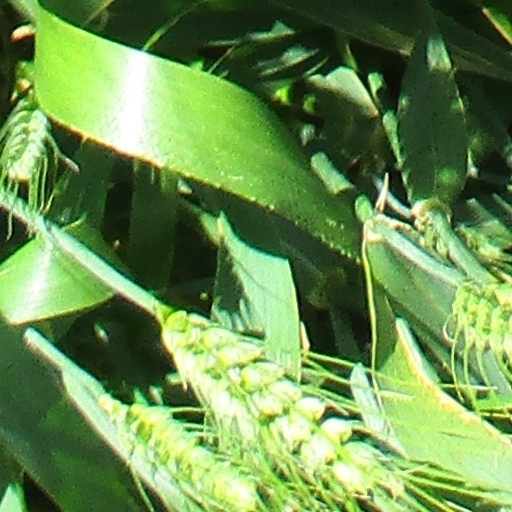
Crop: wheat